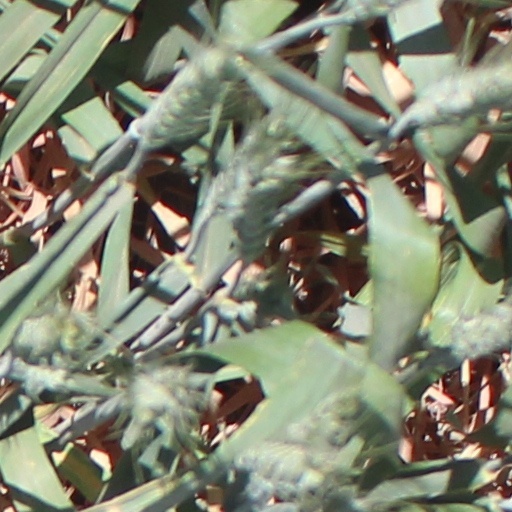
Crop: wheat